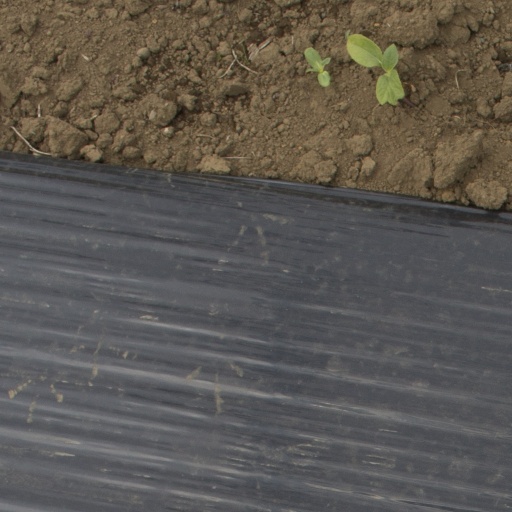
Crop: Jerusalem artichoke